Mathematics

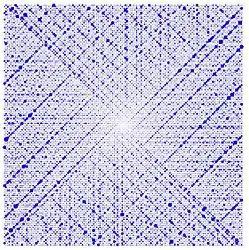
This is the Ulam spiral, which illustrates the distribution of prime numbers. The dark diagonal lines in the spiral hint at the hypothesized approximate independence between being prime and being a value of a quadratic polynomial, a conjecture now known as Hardy and Littlewood's Conjecture F.

Number theory began with the manipulation of numbers, that is, natural numbers formula_1 and later expanded to integers formula_2 and rational numbers formula_3 Number theory was once called arithmetic, but nowadays this term is mostly used for numerical calculations. Number theory dates back to ancient Babylon and probably China. Two prominent early number theorists were Euclid of ancient Greece and Diophantus of Alexandria. The modern study of number theory in its abstract form is largely attributed to Pierre de Fermat and Leonhard Euler. The field came to full fruition with the contributions of Adrien-Marie Legendre and Carl Friedrich Gauss.